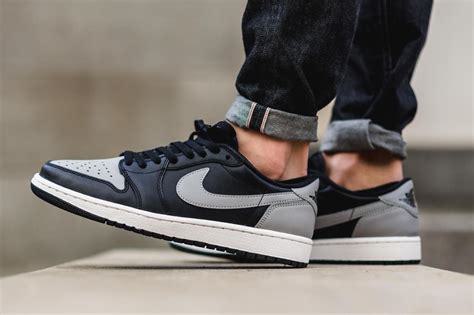
Brand: Jordan
Model: 1 OG